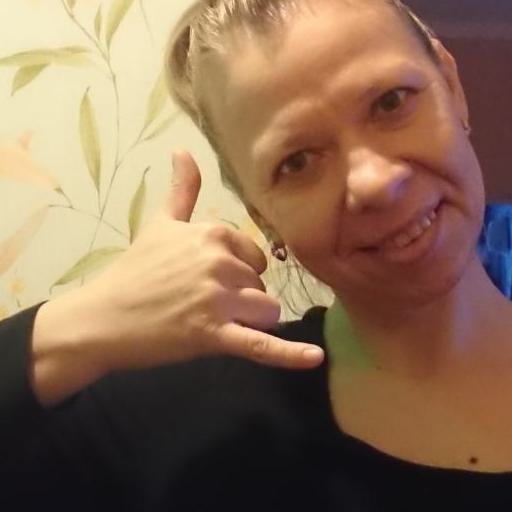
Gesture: call